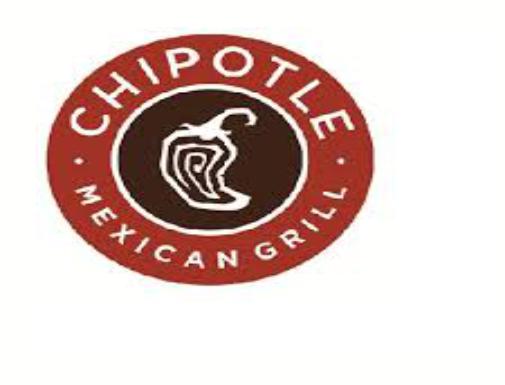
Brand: Chipotle Mexican Grill-2
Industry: Clothes